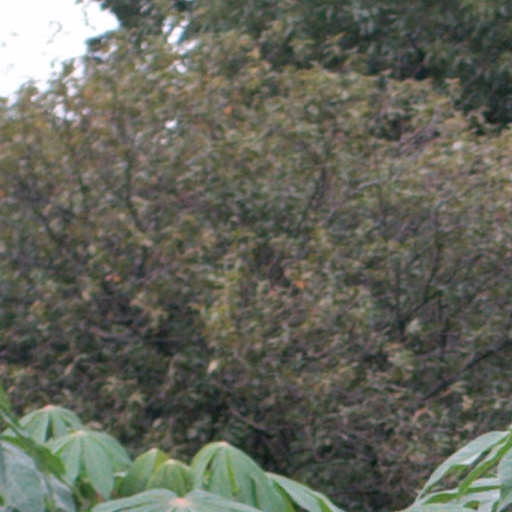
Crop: cassava